Simone Cantoni

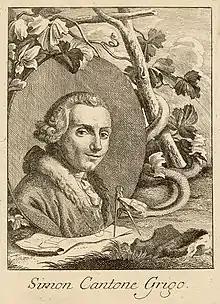
Portrait of Simone Cantoni (1774)

Simone Cantoni (2 September 1739 – 3 March 1818) was a Swiss architect of the Neoclassical period, active mainly in Northern Italy.